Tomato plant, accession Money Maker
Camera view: tilt-top (135 deg); turntable rotation: 0 degrees
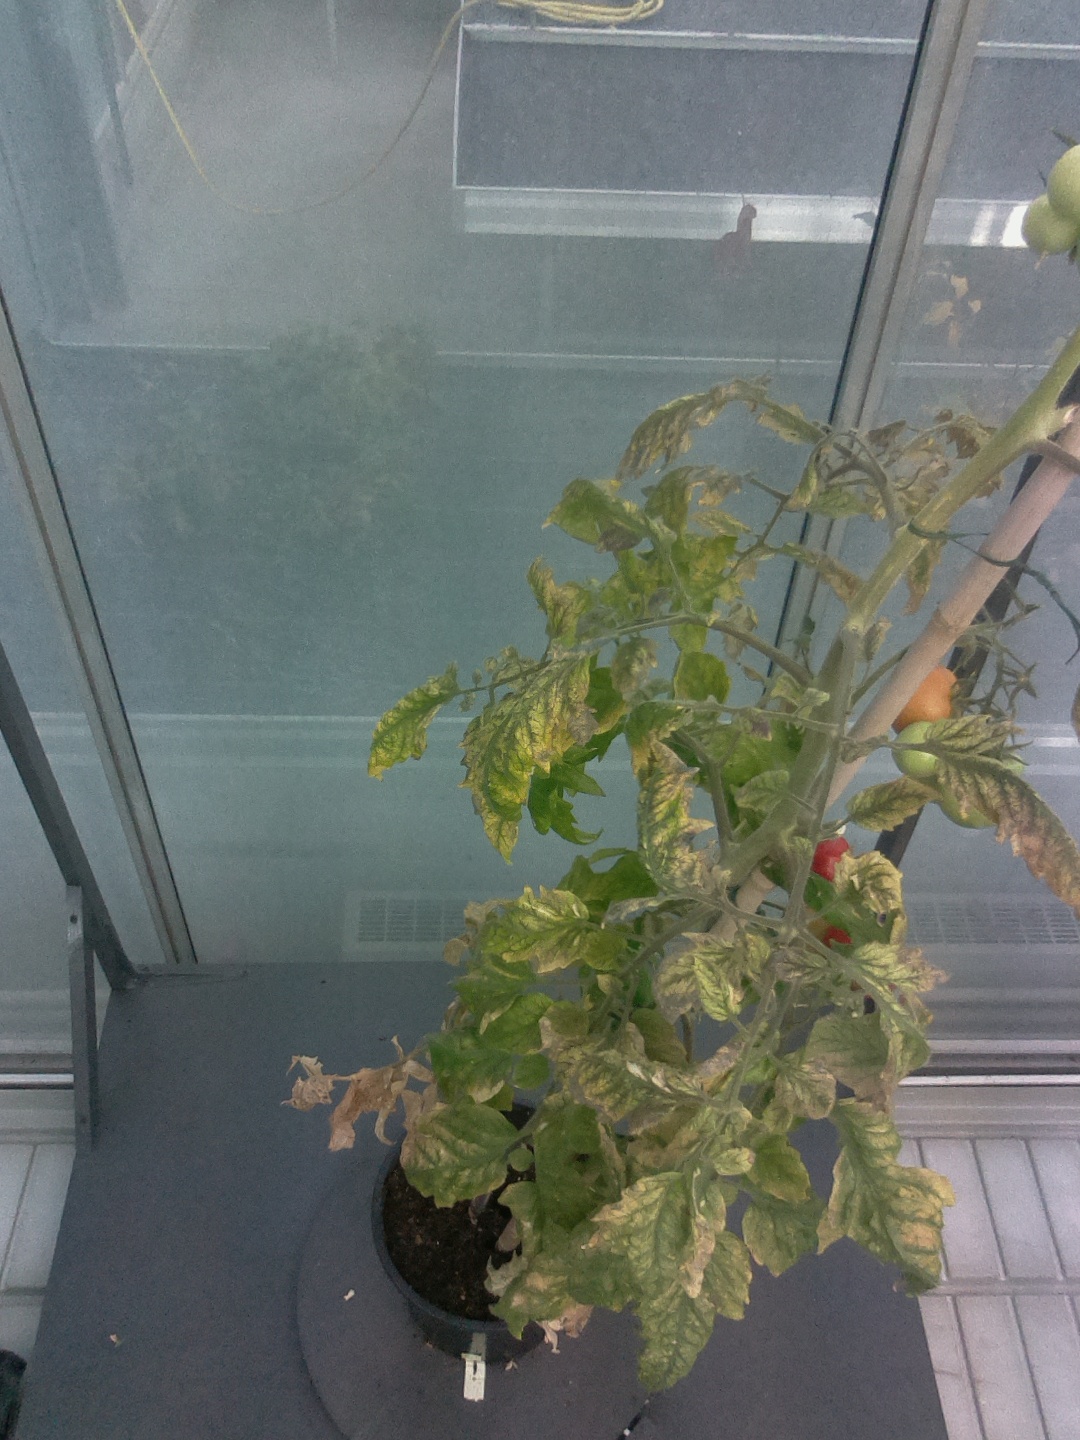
BBCH growth stage 84: 40%-50% of fruits show typical fully ripe color